Culture of Belarus

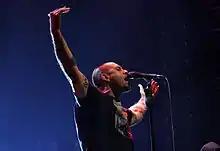
Siarhei Mikhalok

Rock music of Belarus arose in Perestroika times. Bands like Bi-2, Lyapis Trubetskoy, Krama and ULIS were founded in the late 1980s or early 1990s. Though rock music has risen in popularity in recent years, the Belarusian government has suppressed the development of popular music through various legal and economic mechanisms. Because of these restrictions, many Belarusian bands prefer to sign up to Russian labels and to perform in Russia or Ukraine.